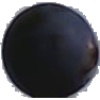
Label: Grape Blue 1